Indigenous peoples of the Americas

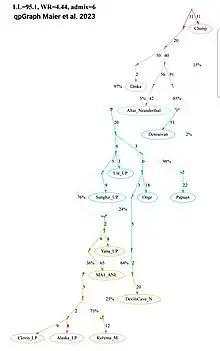
A qpGraph on the formation of Ancient Paleo-Siberians and Native American populations.

Ecuador was the site of many Indigenous cultures, and civilizations of different proportions. An early sedentary culture, known as the Valdivia culture, developed in the coastal region, while the Caras and the Quitus unified to form an elaborate civilization that ended at the birth of the Capital Quito. The Cañaris near Cuenca were the most advanced, and most feared by the Inca, due to their fierce resistance to the Incan expansion. Their architectural remains were later destroyed by the Spaniards and the Incas.